List of NBA annual minutes played leaders

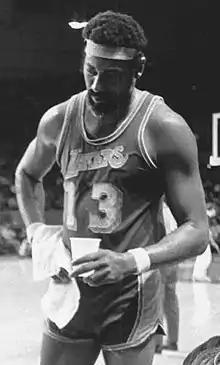
Wilt Chamberlain holds the seven highest season-leading minutes played averages and led the league nine times.

In basketball, minutes of game time during which a player is on the court are recorded. The minutes played statistics are recorded as far back as the 1951–52 season when statistics on minutes were first compiled by the National Basketball Association (NBA). Fifteen times the average leader has played fewer than 40 minutes per game and eight times the leader has played more than 46 minutes per game. Wilt Chamberlain has the seven highest leading totals, while Nate "Tiny" Archibald is the only other single-season leader to average over 46 minutes per game. In one season, Chamberlain averaged over 48 minutes per game (meaning that he rested fewer minutes during the season than he played in overtime during the season).